Hans van Kesteren

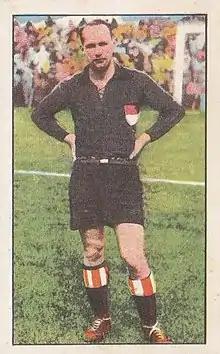
Hans van Kesteren, 1931

Hans van Kesteren (21 February 1908 – 21 July 1998) was a Dutch footballer. He played in one match for the Netherlands national football team in 1929.